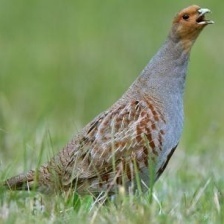
Species: GRAY PARTRIDGE
Scientific name: PERDIX PERDIX
ImageNet parent category: partridge